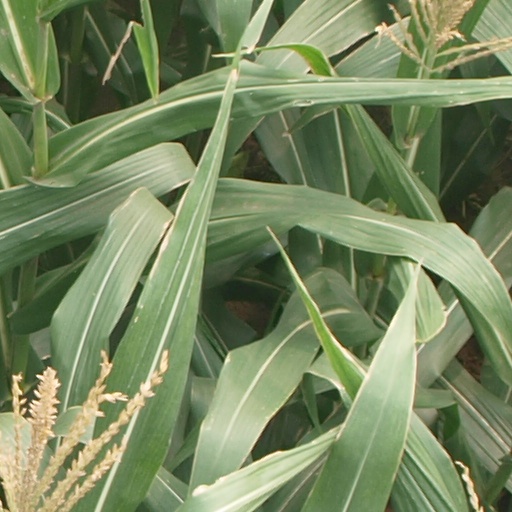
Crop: maize; corn